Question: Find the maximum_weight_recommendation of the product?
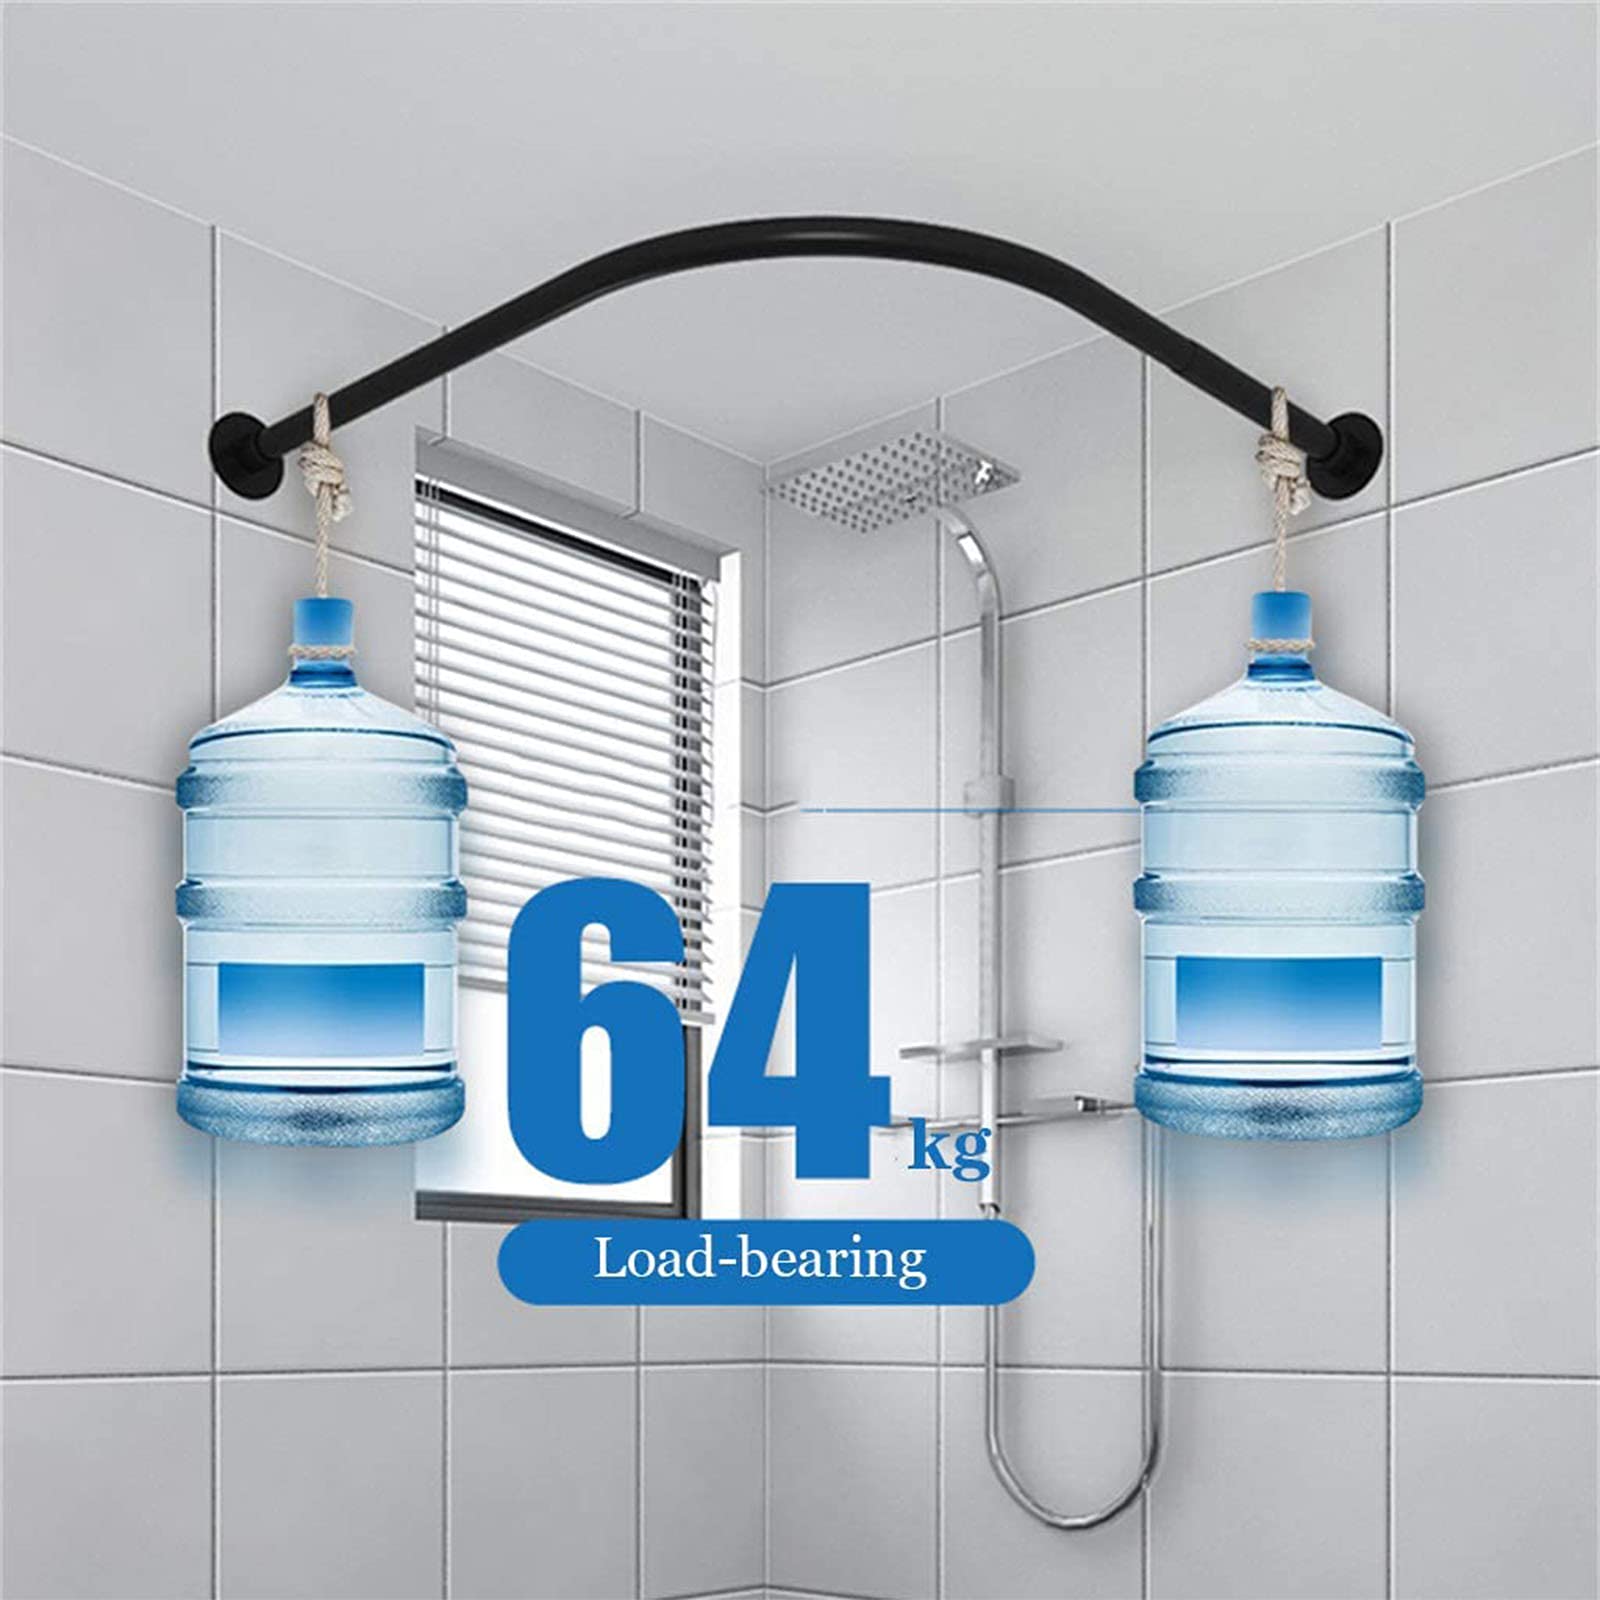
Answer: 64.0 kilogram